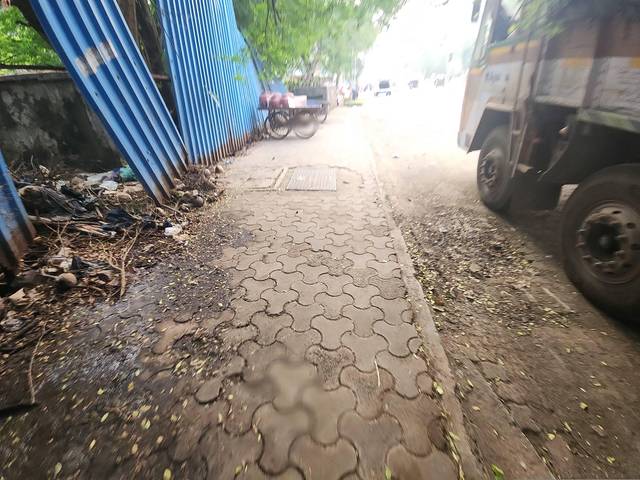
Region: India
Coordinates: 19.22, 72.844